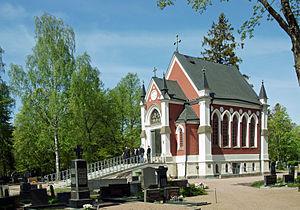
Johan Brynolf Blomqvist est un architecte finlandais.